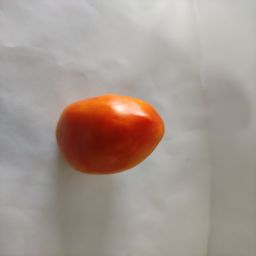
Crop: Tomato
Quality: Ripe